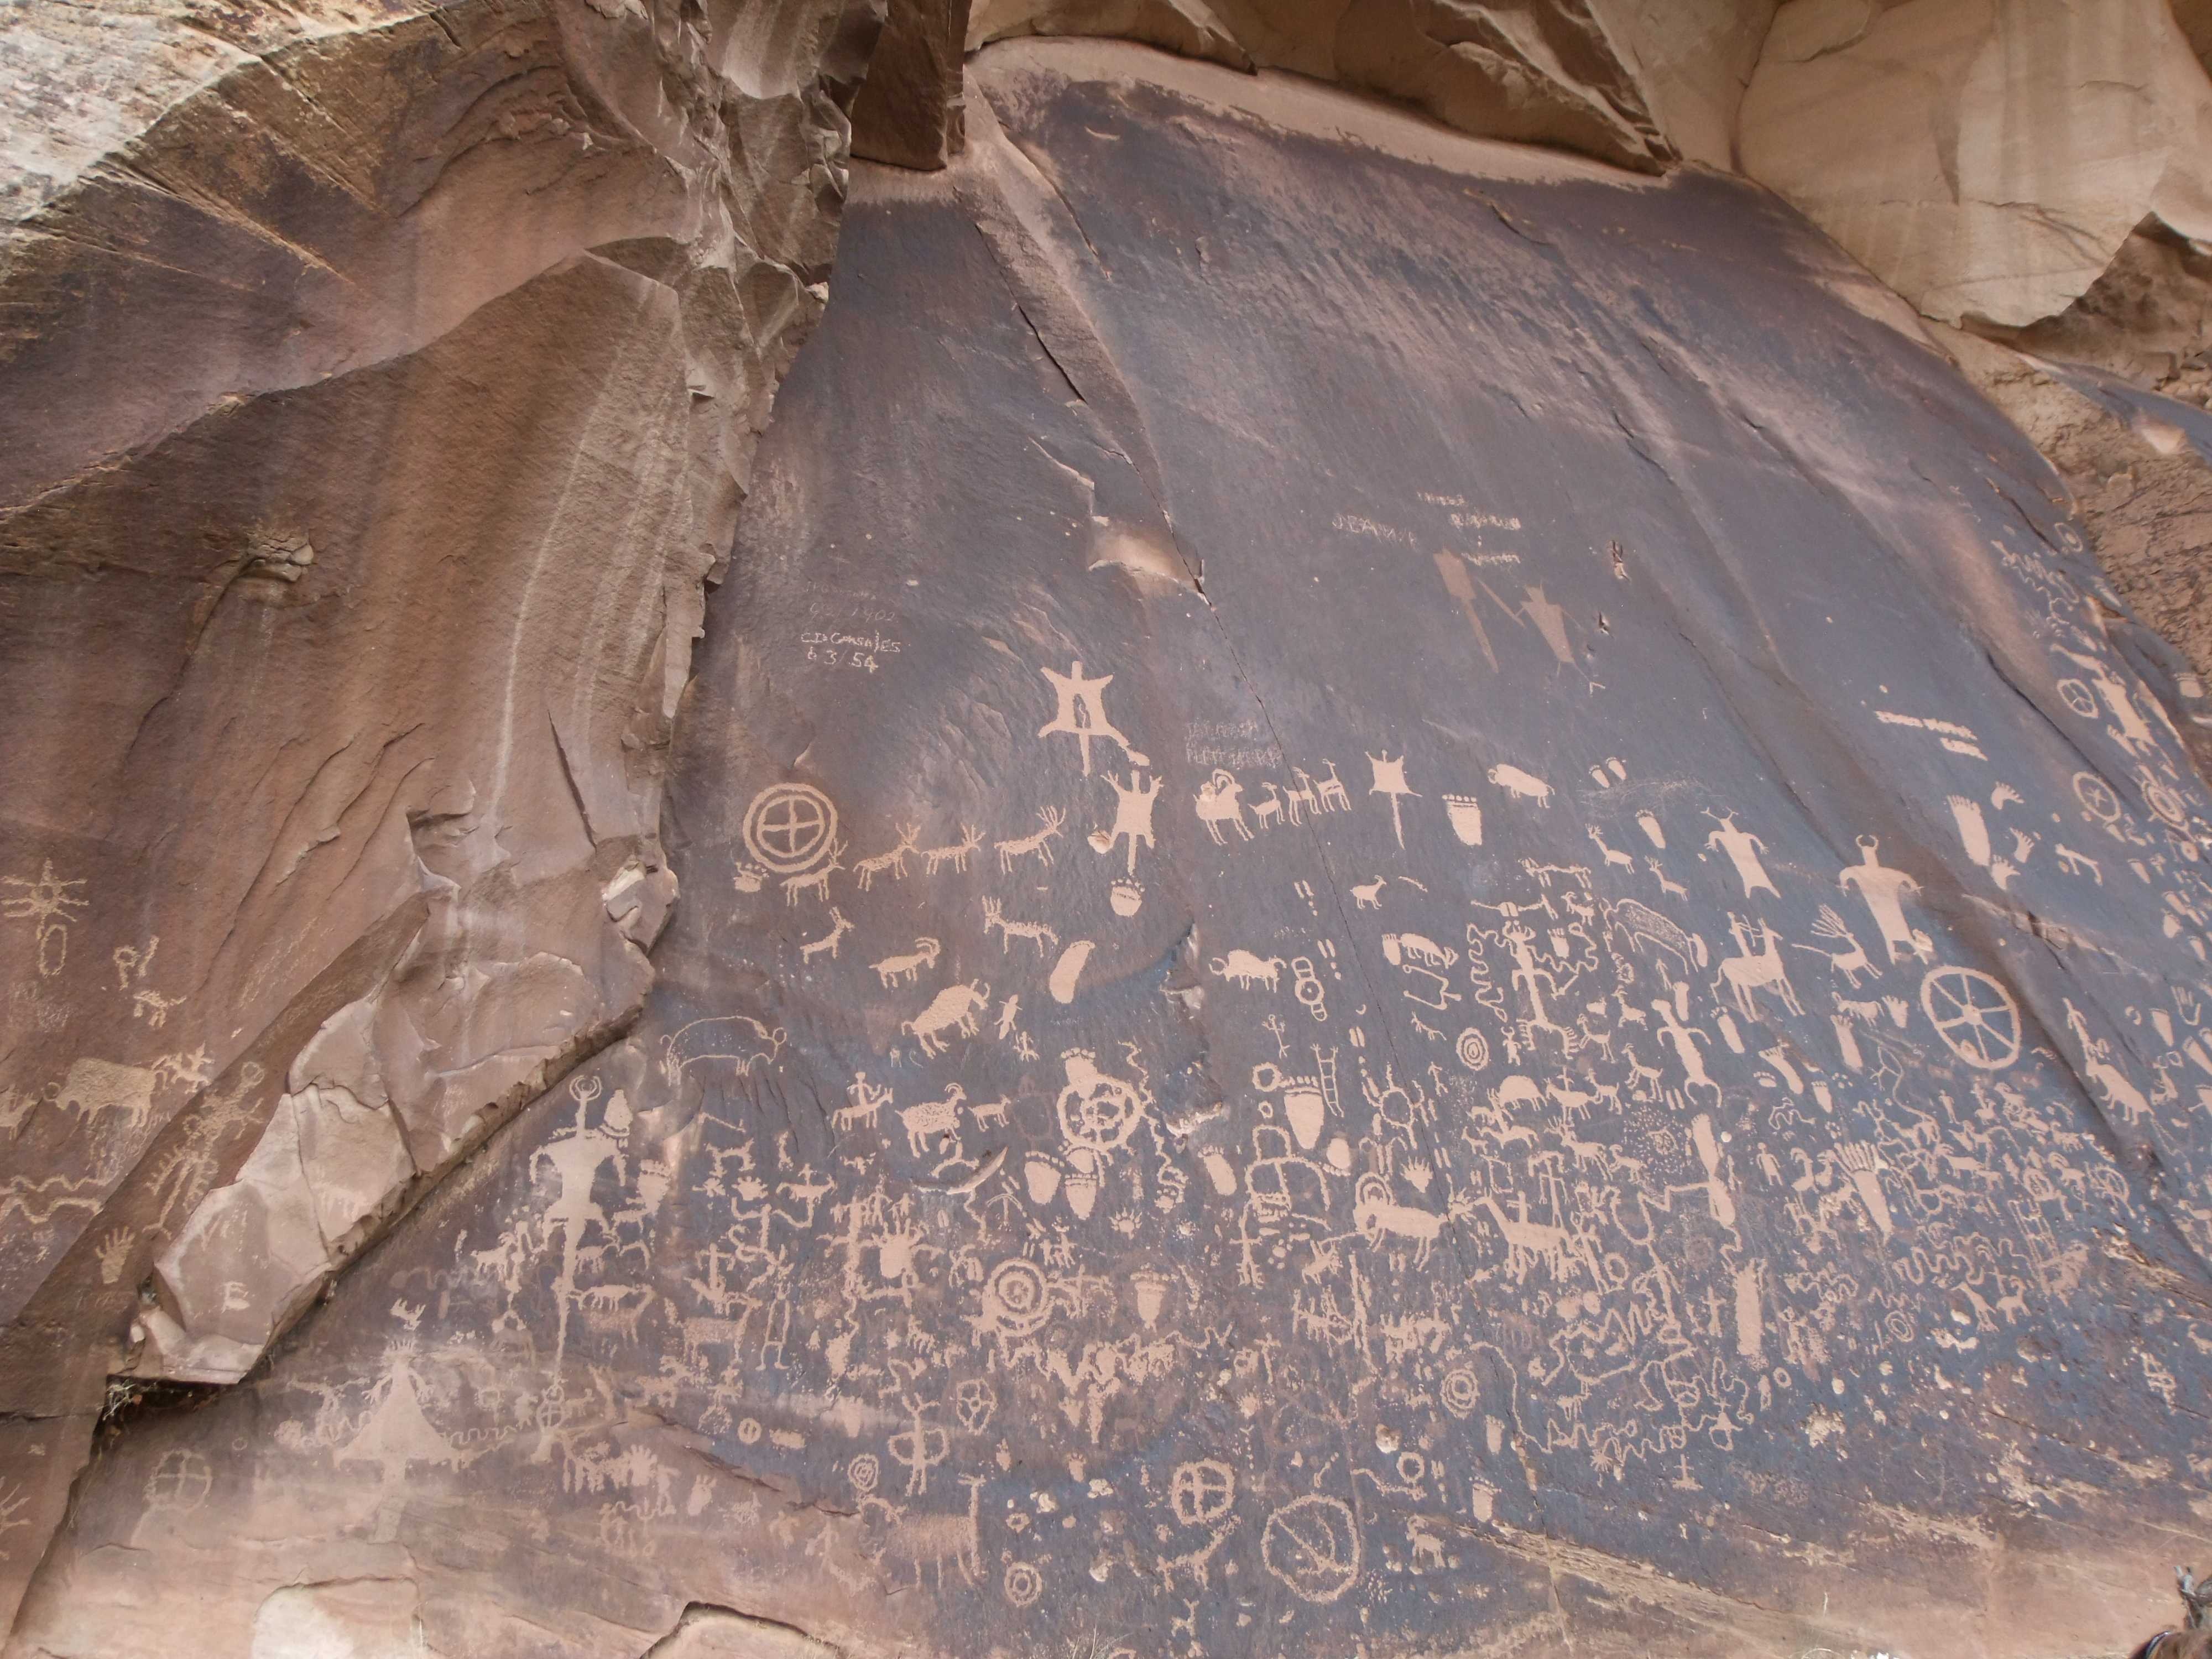
nature, sand, rock, wood, formation, cave, soil, ancient, terrain, material, geology, drawing, temple, history, carving, indian, petroglyph, prehistoric, rock art, ancient history